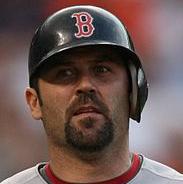
Age: 36